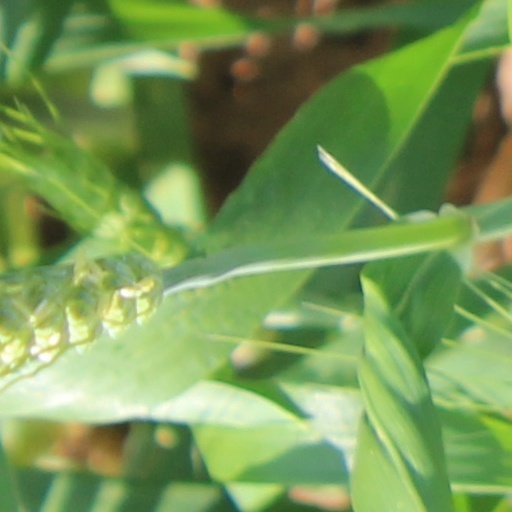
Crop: wheat